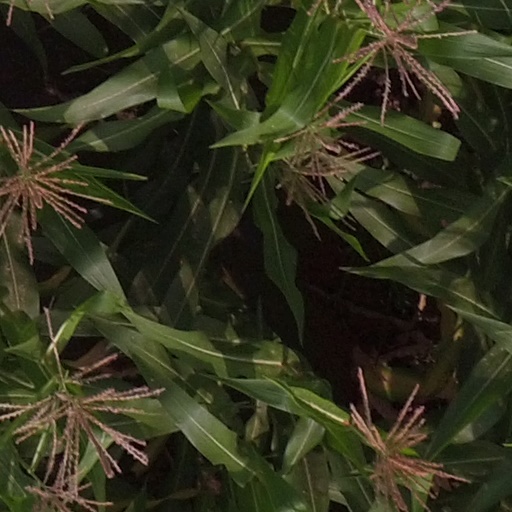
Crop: maize; corn